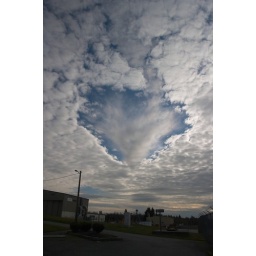
Hole punch cloud over Paine field